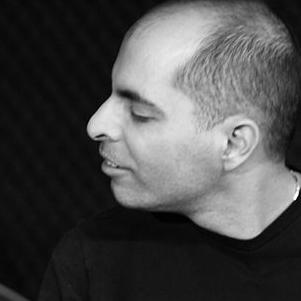
Age: 44